Done the Impossible

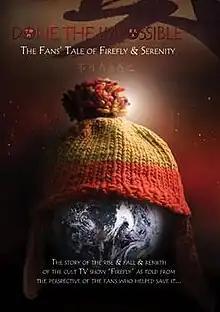
DVD Cover

Done the Impossible is a 2006 documentary film on the fan following for "Firefly". Its focus is on how fans came to love the show and played a part in the production of its feature film continuation "Serenity".